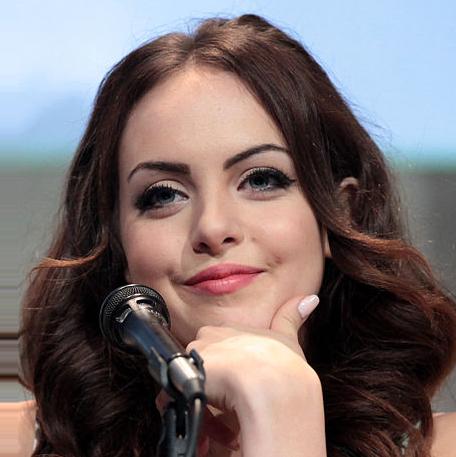
Age: 21